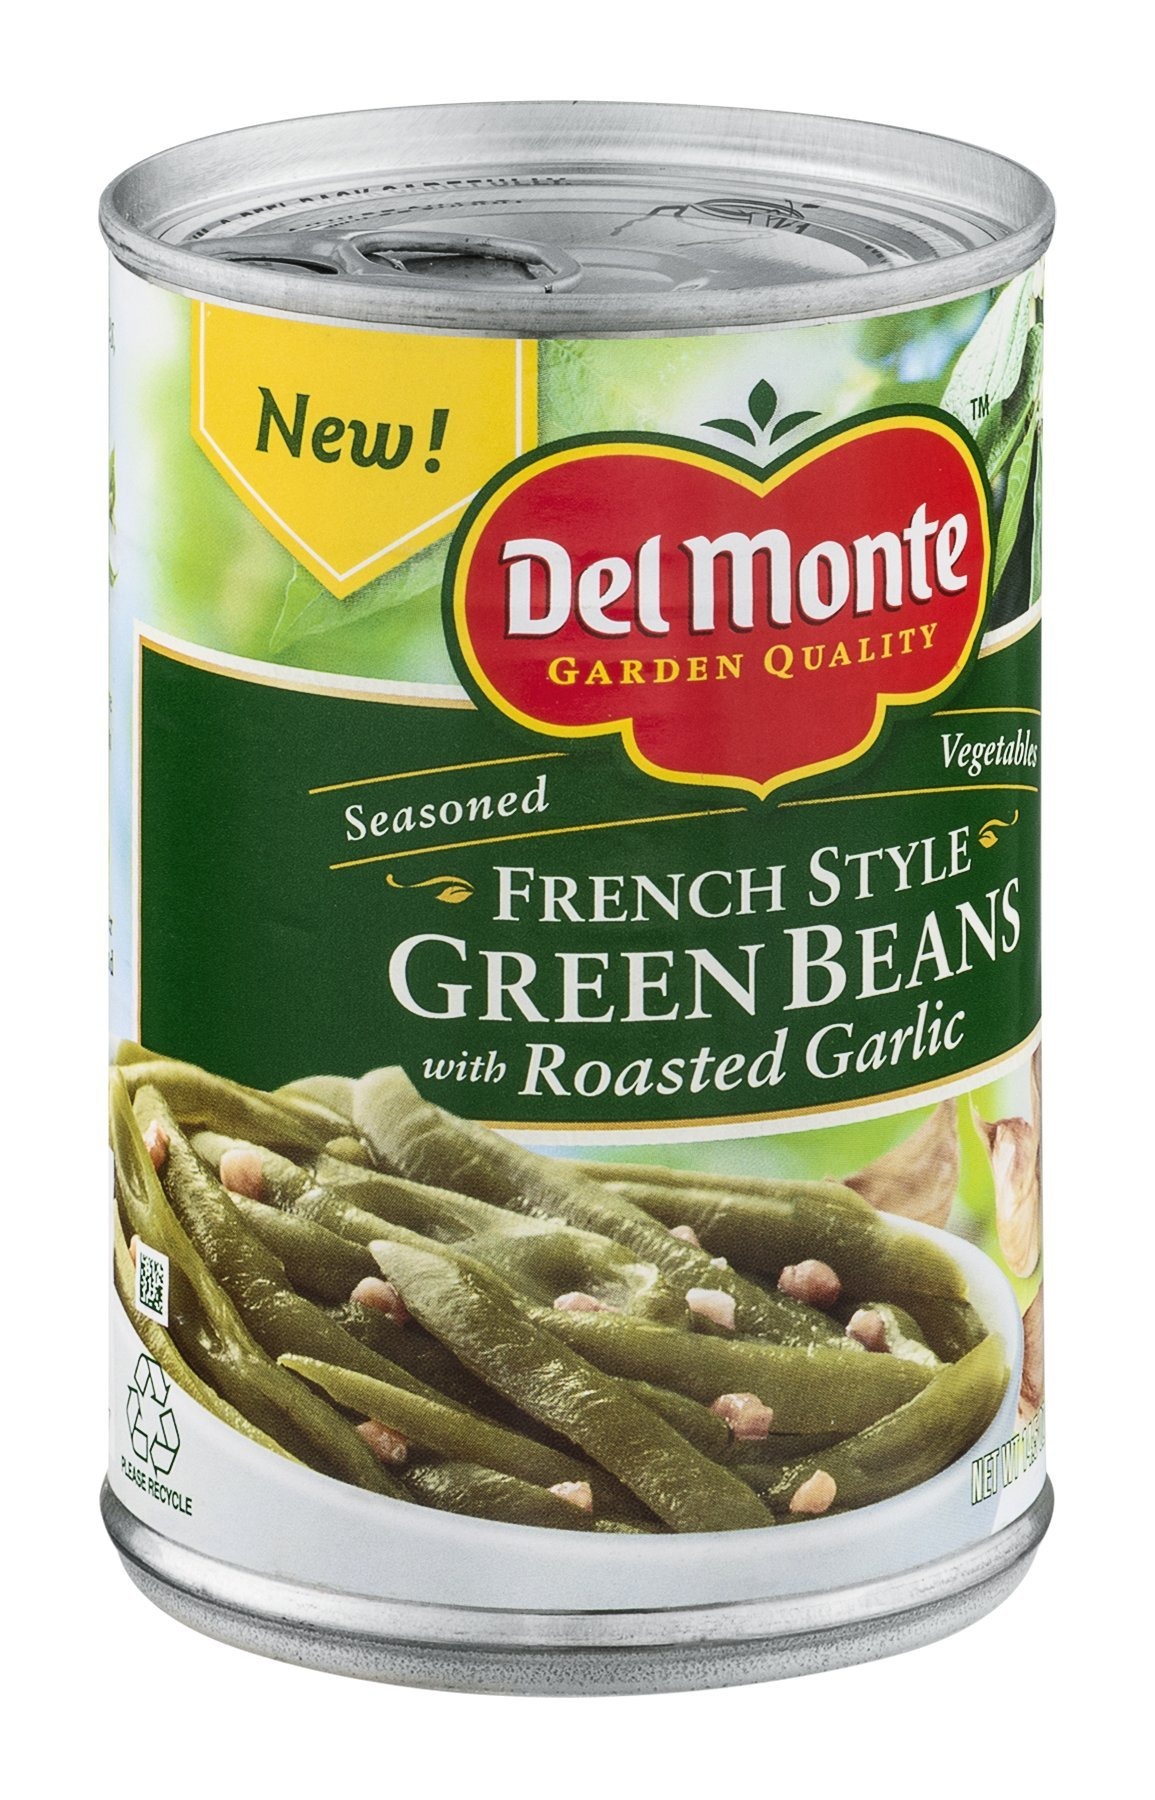
Item Name: Del Monte Seasoned French Style Green Beans with Roasted Garlic 14.5oz Can (Pack of 12)
Value: 174.0
Unit: Fl Oz

Price: 3.11